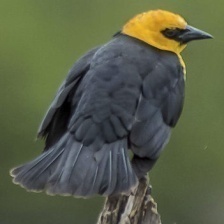
Species: YELLOW HEADED BLACKBIRD
Scientific name: XANTHOCEPHALUS